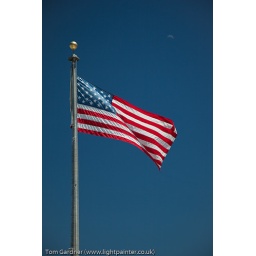
Sunlit American flag against a clear blue sky with a crescent moon